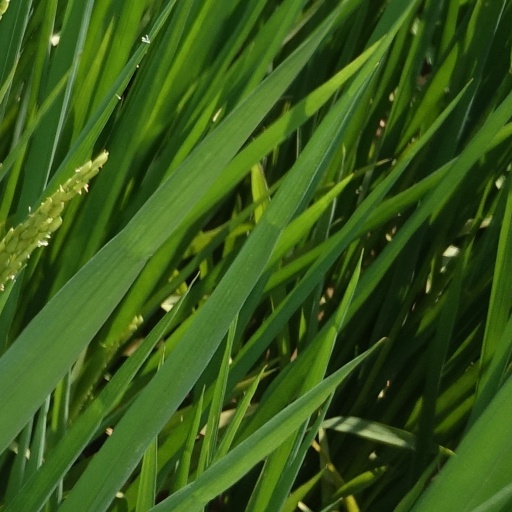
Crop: rice